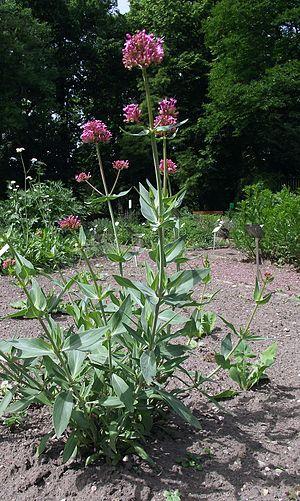
Le fr:Centranthe rouge (Centranthus ruber) appelée lilas d'Espagne ou valériane rouge est une plante herbacée vivace de la famille des Valérianacées (famille aujourd'hui parfois agrégée aux Caprifoliacées). Fleurs.